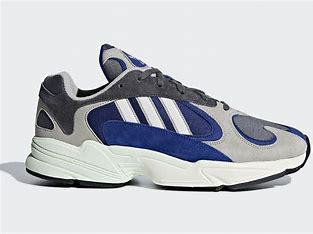
Brand: Adidas
Model: Yung 1